Peggy Whitson

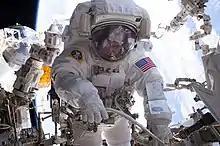
Whitson during an EVA with Expedition 50 commander Shane Kimbrough

Peggy Whitson arrived at the International Space Station on November 19, 2016, on Soyuz MS-03, which was launched on November 17, 2016, from the Baikonur cosmodrome in Kazakhstan. She became the commander of Expedition 51. With the launch of Expedition 50/51 with her on it, Whitson, at age 56, became the oldest woman to fly into space. During the mission, she broke the record for cumulative time spent in space by a U.S. astronaut, surpassing the previous record of 534 days set by Jeff Williams. In early April 2017, her mission was extended by an additional 3 months at the International Space Station. On September 3, she returned in a previously vacant seat on the Soyuz capsule accompanied by NASA's Jack Fischer and Fyodor Yurchikhin of Roscosmos.